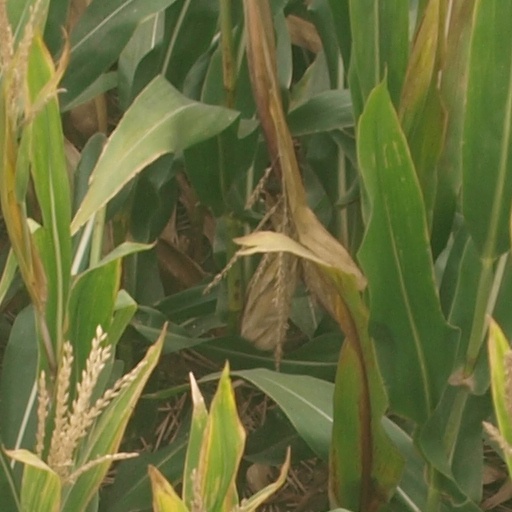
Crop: maize; corn